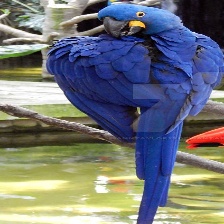
Species: HYACINTH MACAW
Scientific name: ANODORHYNCHUS HYACINTHINUS
ImageNet parent category: macaw